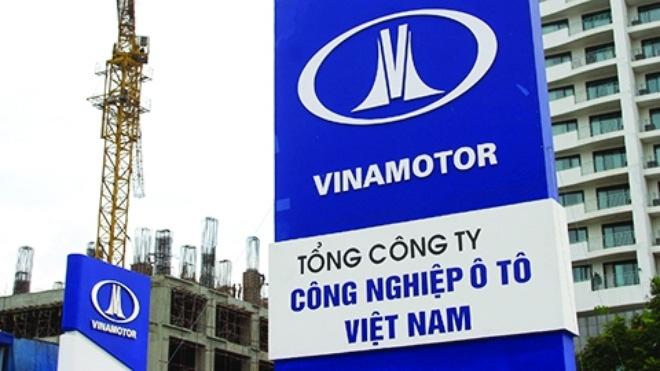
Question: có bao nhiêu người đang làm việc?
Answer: không có ai cả